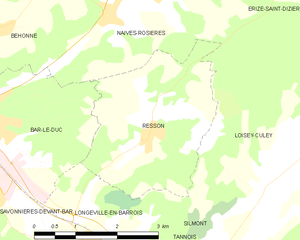
Resson est une commune française située dans le département de la Meuse en région Grand Est.